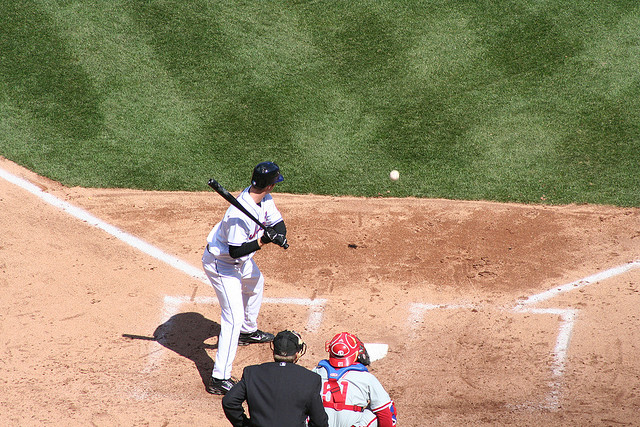
cầu thủ bóng chày áo trắng đang cầm gậy thi đấu trên sân